List of cricketers with centuries in all international formats

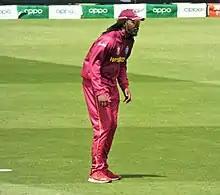
Chris Gayle in 2019

In cricket, a player is said to have scored a century when they score 100 or more runs in a single innings. There are three international cricket formats - Test, One Day (ODI) and Twenty20 (T20I). Scoring a century in any format is regarded as a landmark score; completing the feat in all three international formats is considered a significant milestone by the cricket community and media. The first Twenty20 International match was held on 5 August 2004, so players whose careers finished before this date cannot appear on this list.